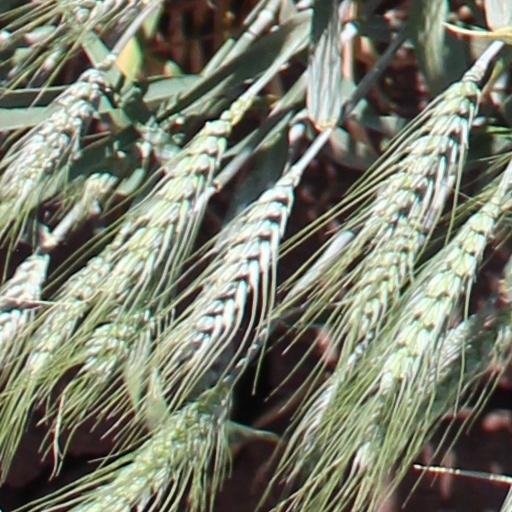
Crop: wheat